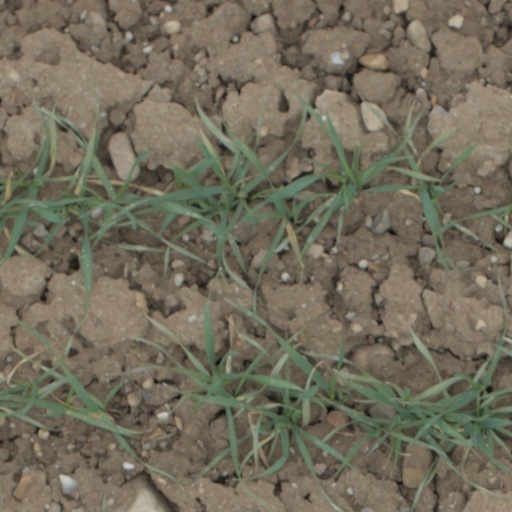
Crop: wheat